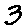
Label: 3